Stuart Samuel (politician)

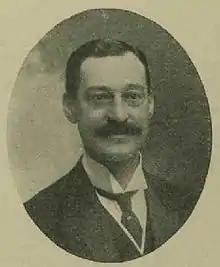
Stuart Samuel

Sir Stuart Montagu Samuel, 1st Baronet (24 October 1856 – 13 May 1926) was a British banker and Liberal politician who was Member of Parliament for Whitechapel.